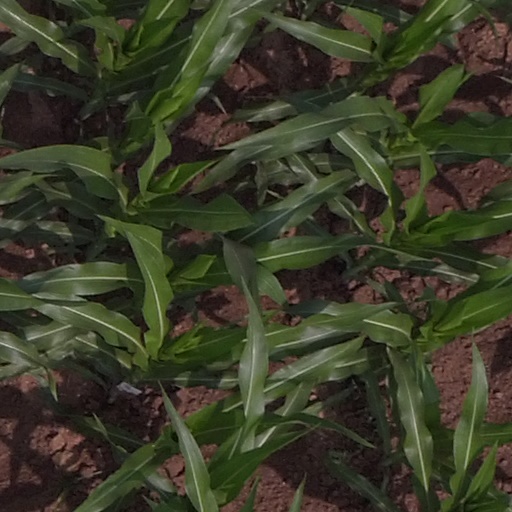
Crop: maize; corn